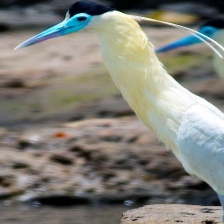
Species: CAPPED HERON
Scientific name: PILHERODIUS PILEATUS
ImageNet parent category: little_blue_heron